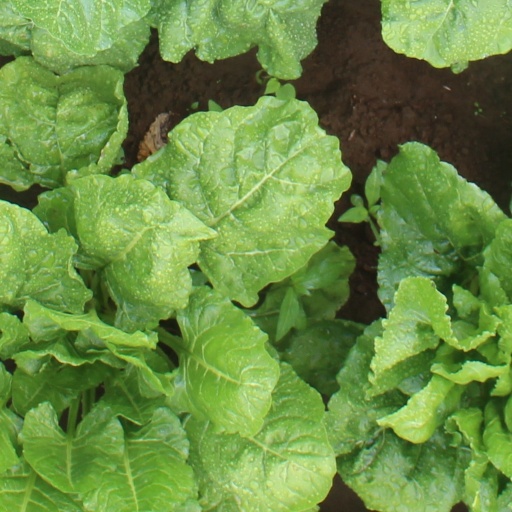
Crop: sugar beet